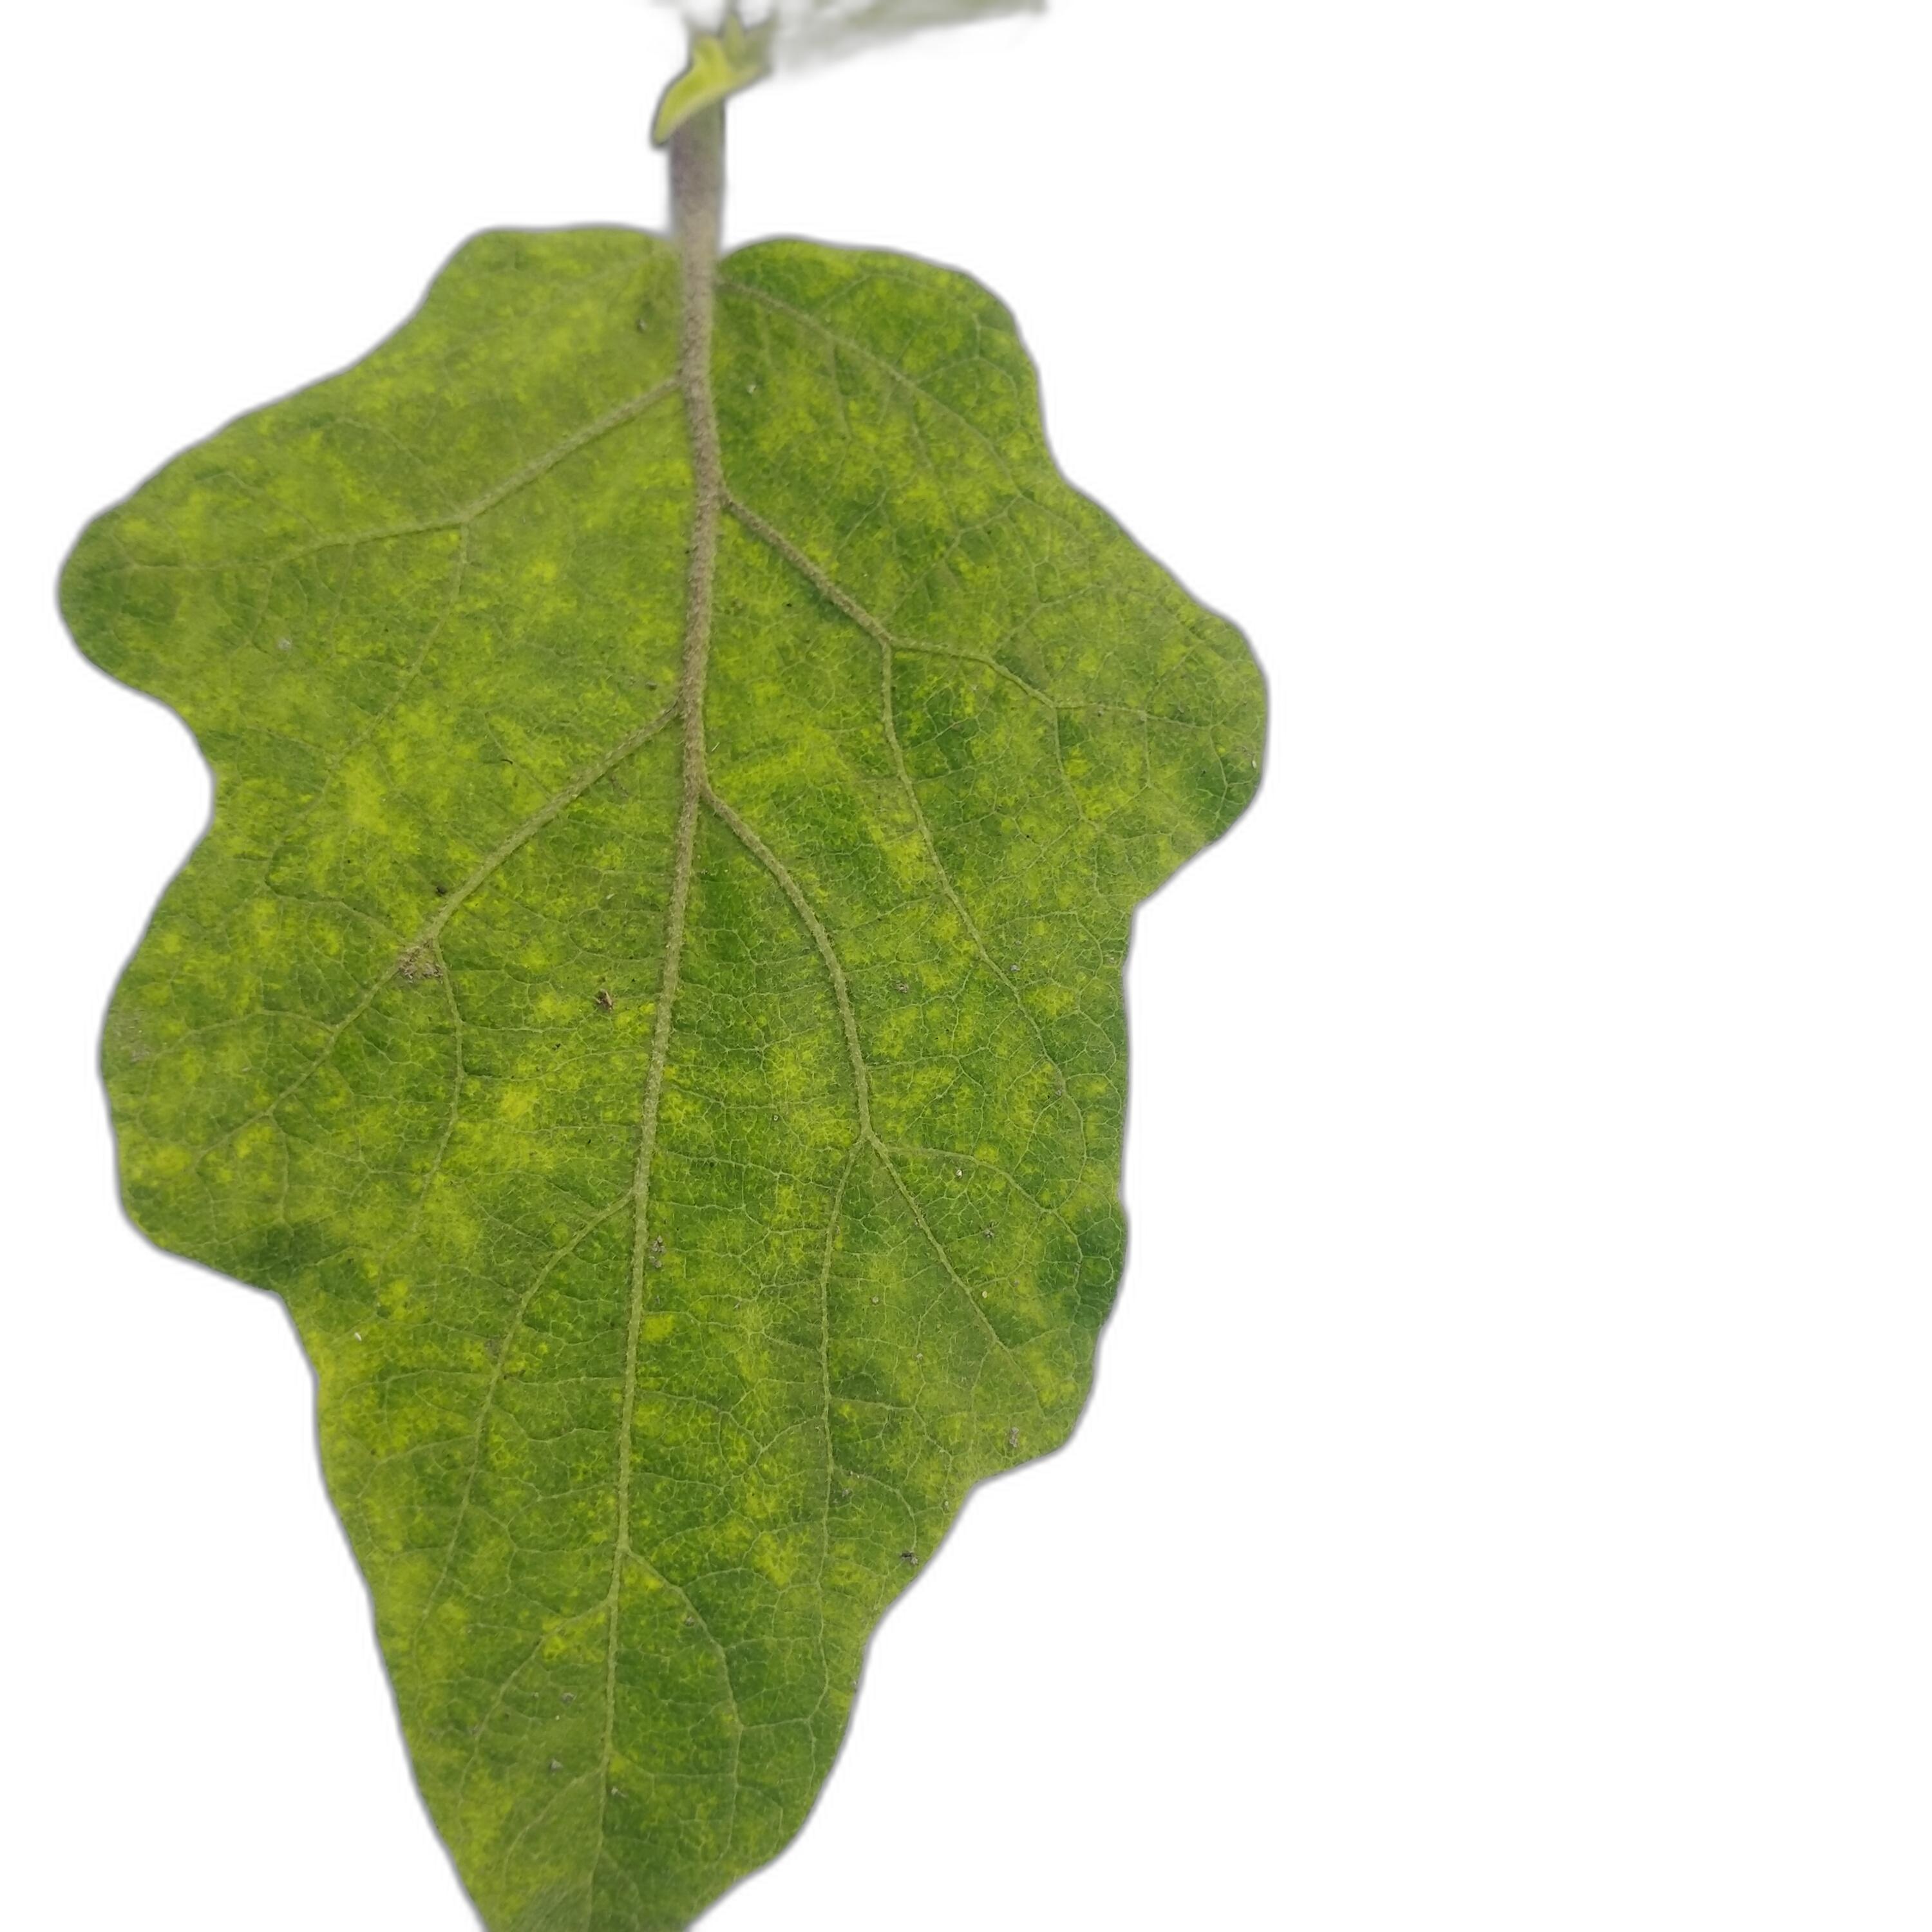
Label: Mosaic Virus Disease